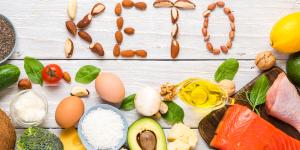
dieta keto o cetogenica alimentos menu semanal y contraindicaciones